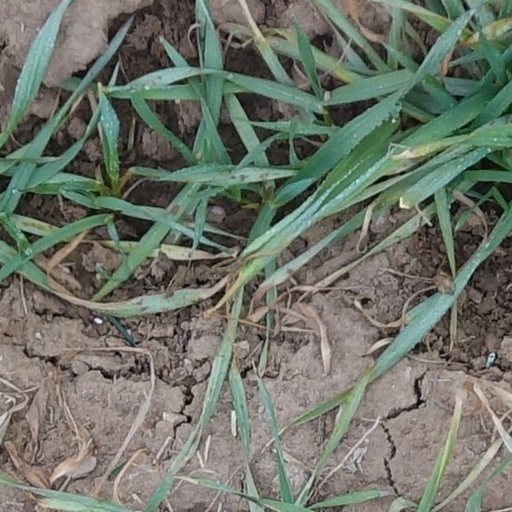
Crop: wheat